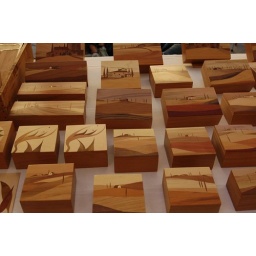
Beautiful hand carved, wooden boxes at the market in Lucca